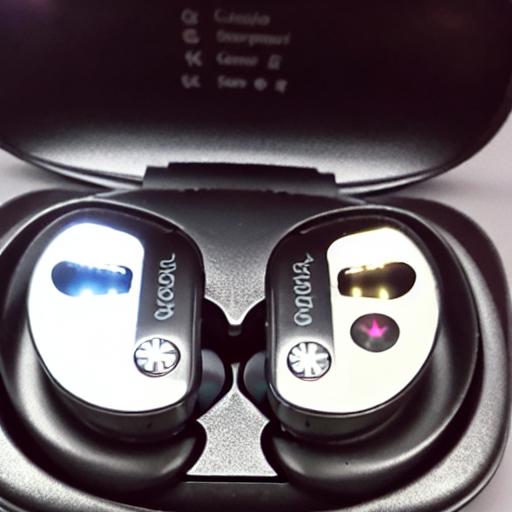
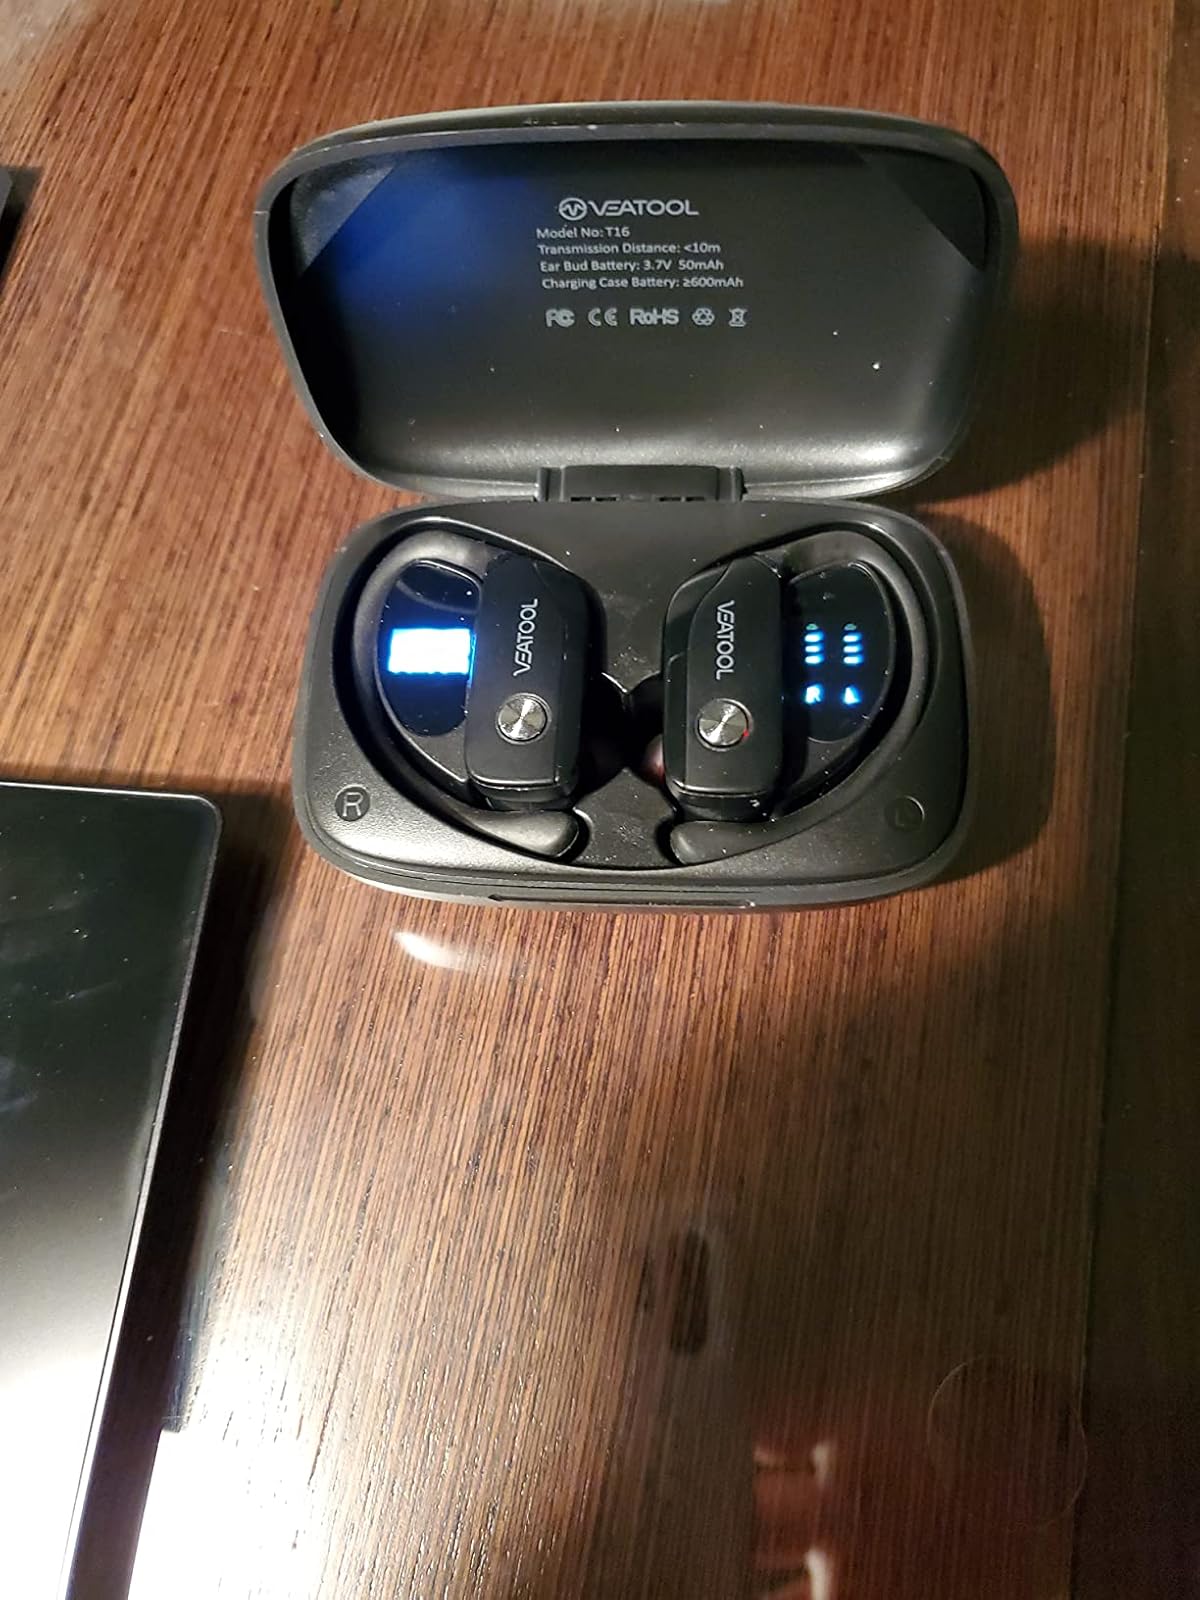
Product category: earbuds
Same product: no